Mannerism in Brazil

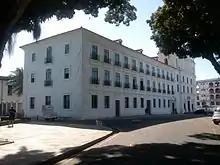
Former Jesuit school in Belém

Military buildings, where fortifications stand out, were another field in which the Baroque was largely ignored, predominating the principles of Portuguese Plain Style architecture of simplicity, ornamental dispossession, and adaptability. Their specific characteristics favored this, since when it came to such buildings the main concerns were about functionality and efficiency, without major aesthetic considerations.